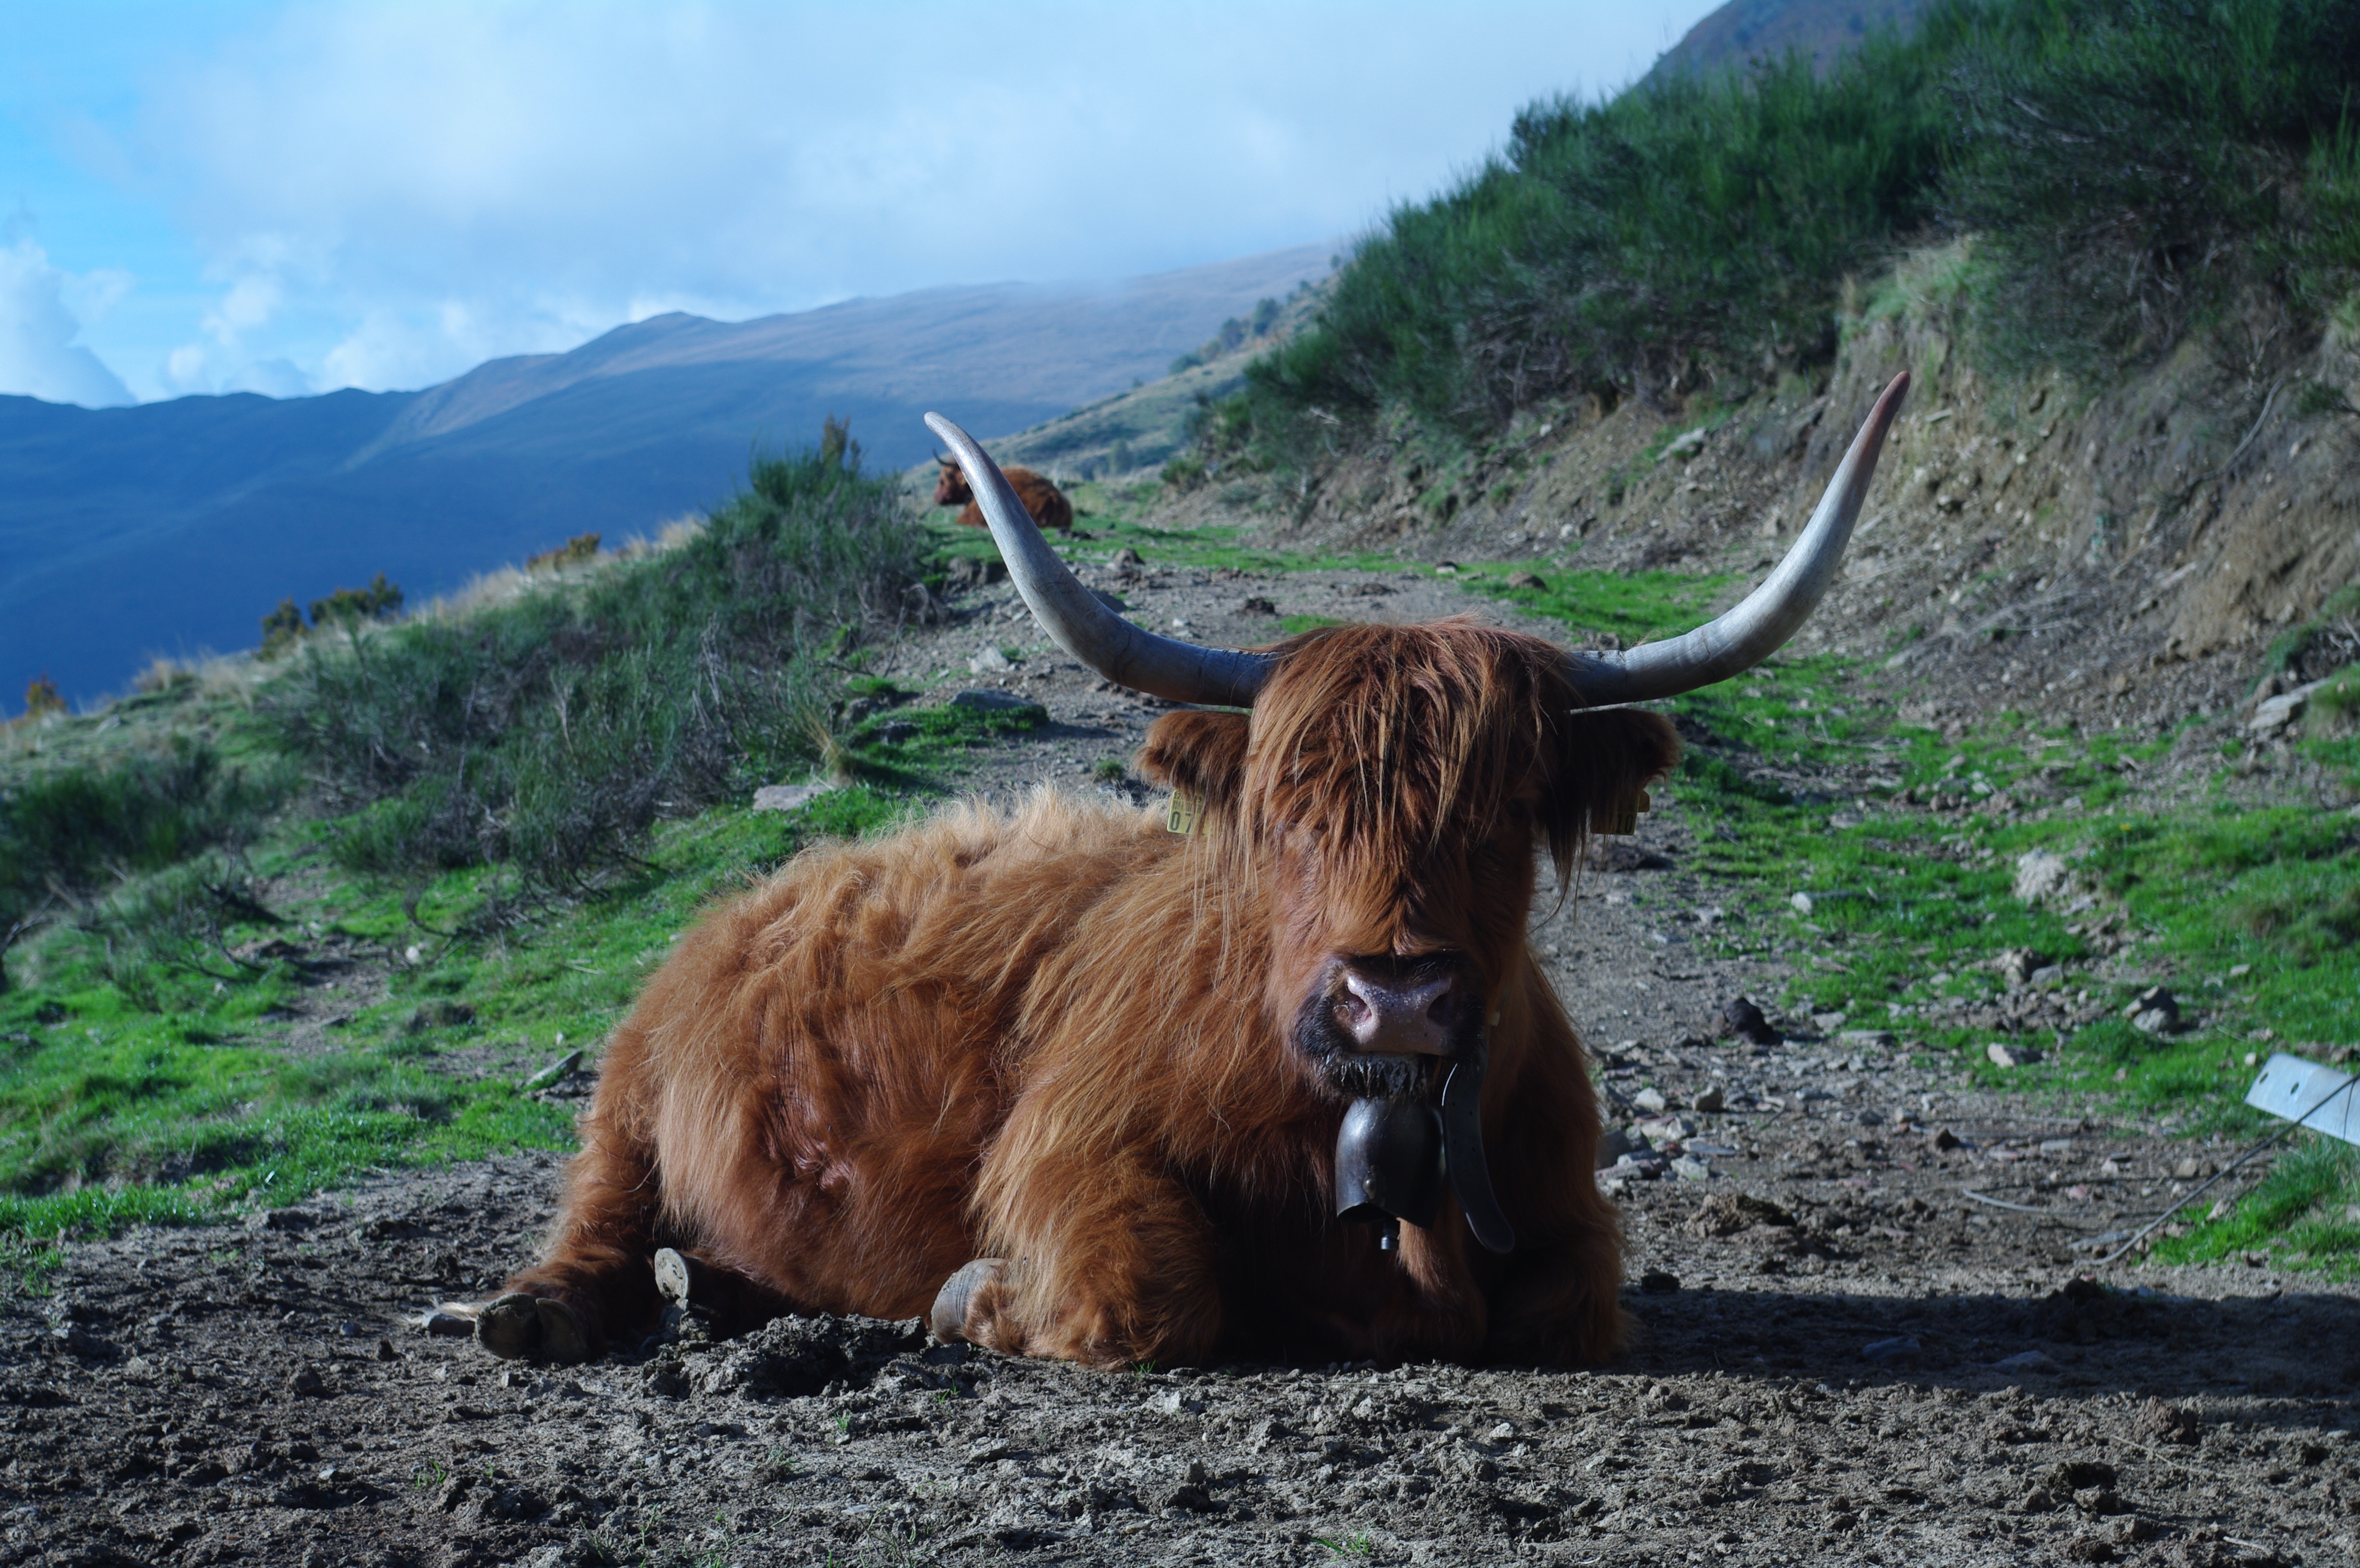
wildlife, horn, pasture, grazing, fauna, bull, bison, yak, ox, ticino, highland beef, tierhaltung welfare, cattle like mammal, texas longhorn, nature concretely